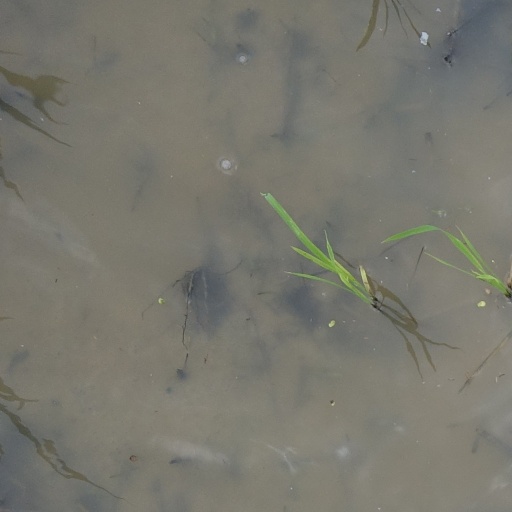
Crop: rice